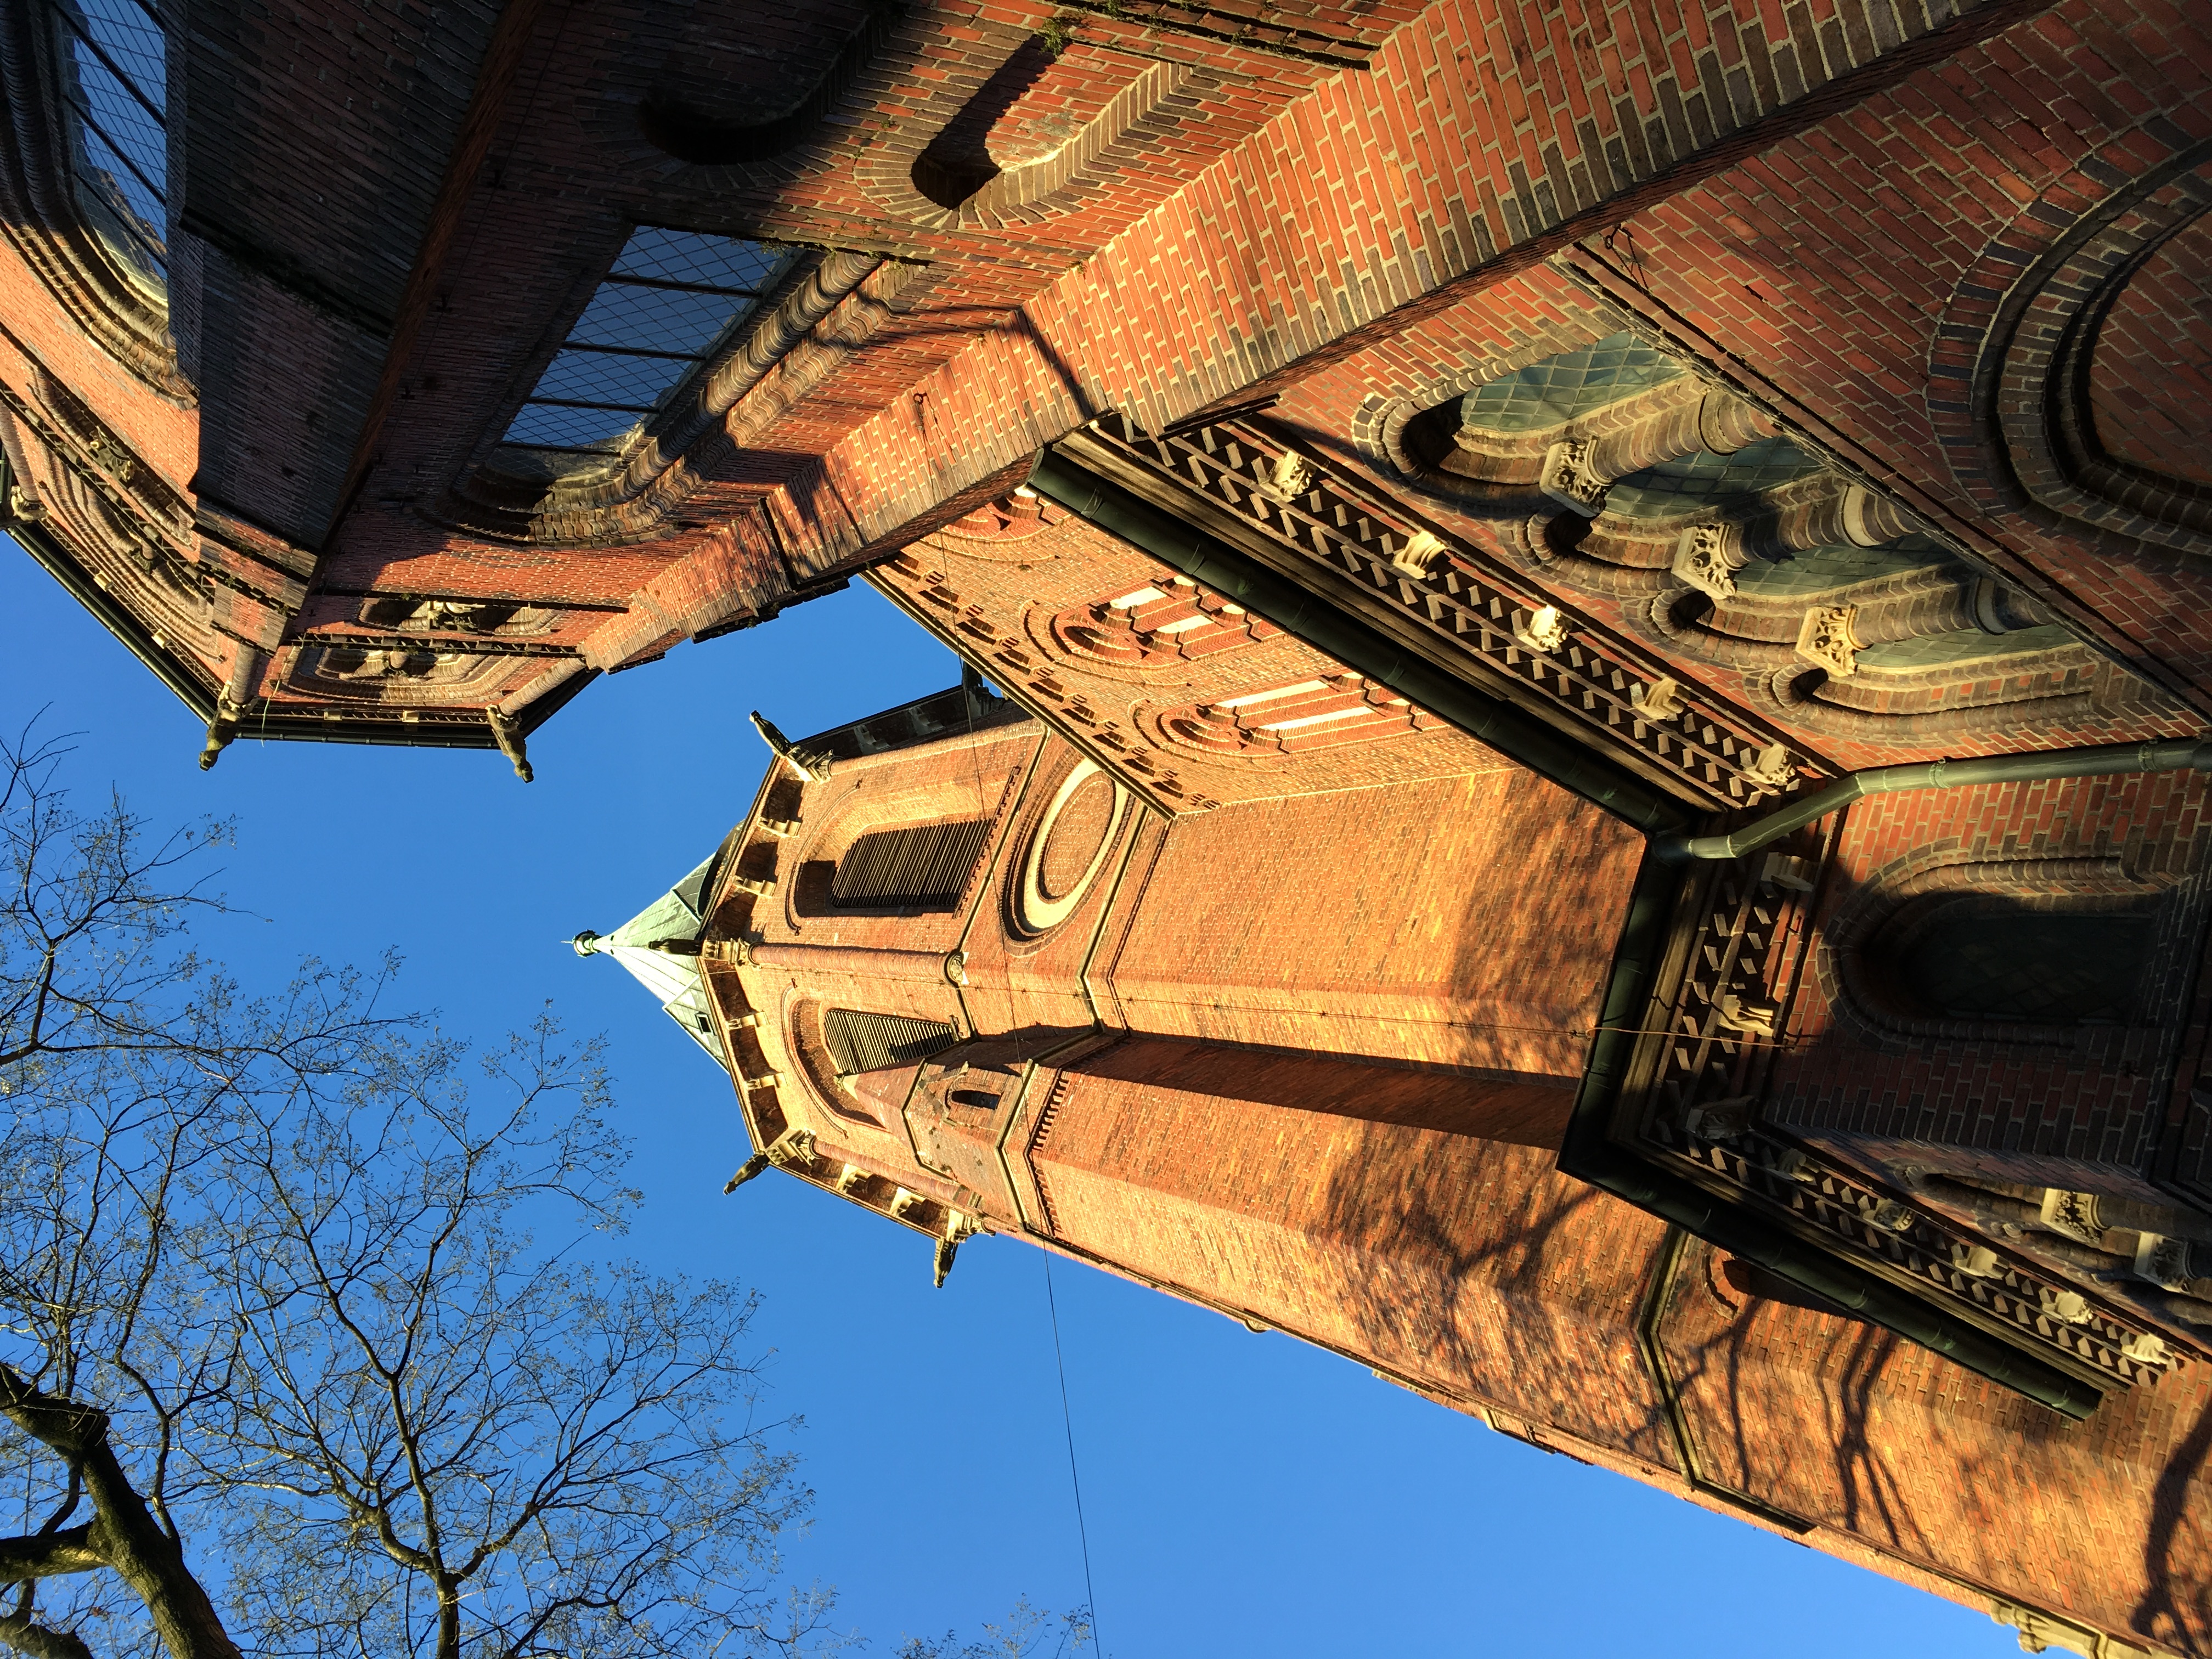
oldenburg, germany, sky, wood